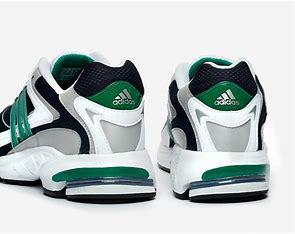
Brand: Adidas
Model: Response Cl